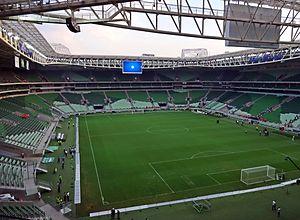
L'Allianz Parque, populairement connu comme Arena do Palmeiras ou Arena Palestra Italia, est une arène polyvalente pour accueillir des spectacles, des concerts, des événements d'entreprise, et en particulier des matches de football du Palmeiras.